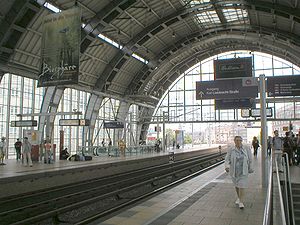
Bahnhof Berlin Alexanderplatz
Perronerne for regionaltog og S-tog.
Bahnhof Berlin Alexanderplatz er en jernbane-, S-Bahn- og U-Bahn-station på Alexanderplatz i det centrale Berlin, Tyskland.